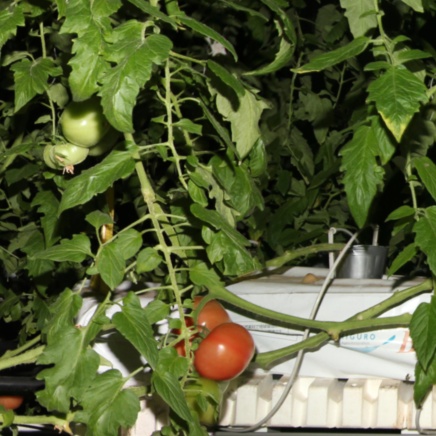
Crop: tomato